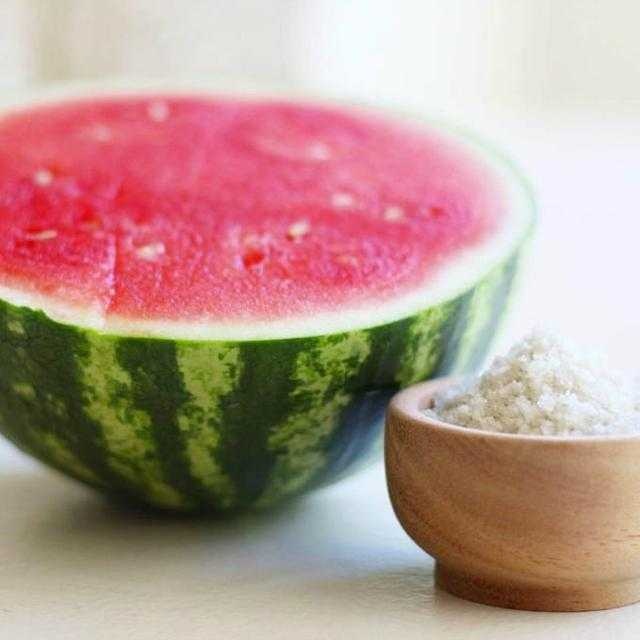
Label: Watermelon